Jonathan and Martha Kent

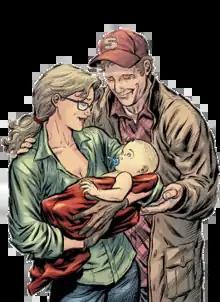
Jonathan and Martha Kent with an infant Kal-El in "Action Comics" #977 (April 2017). Art by Ian Churchill.

Jonathan Kent and Martha Kent (often referred to as "Pa" and "Ma" Kent, respectively) are fictional characters in American comic books published by DC Comics. They are the adoptive parents of Superman, and live in the rural town of Smallville, Kansas. In most versions of Superman's origin story, Jonathan and Martha find Kal-El as an infant after he crash-lands on Earth following the destruction of his home planet, Krypton. They adopt him shortly thereafter, renaming him Clark Kent, "Clark" being Martha's maiden name.